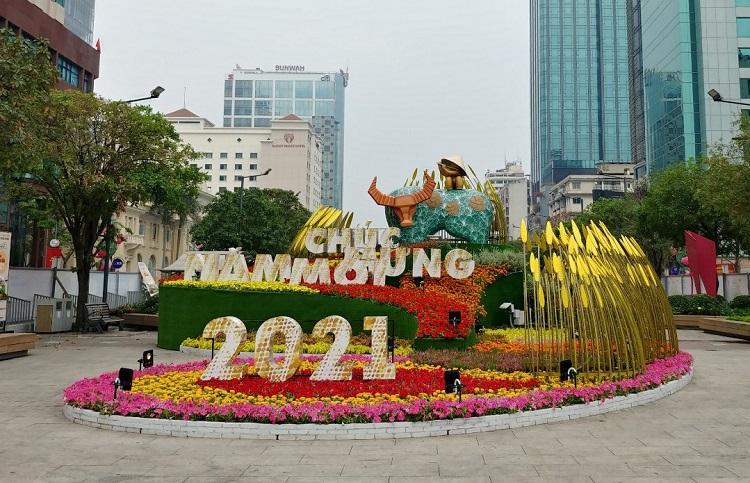
có một mô hình con trâu ở khu vực trang trí